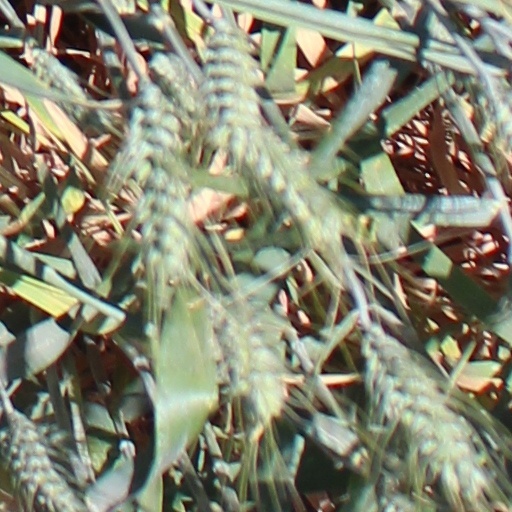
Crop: wheat